Kōsoku Nagata Station

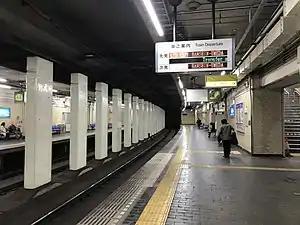
Platform of Kobe Rapid Transit Kosoku-Nagata Station

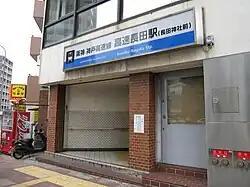
Kosoku-Nagata station south gate

Damage to the station was caused by the Great Hanshin earthquake in 1995.